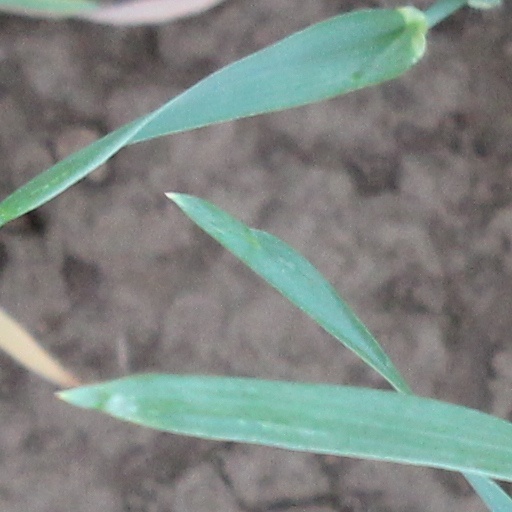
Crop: wheat